Piana degli Albanesi

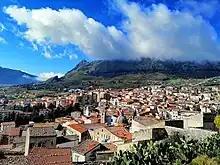

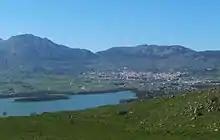

The historic center of the town has a late-medieval style, reflecting the social status and economic conditions of the time when the settlement was built. The city streets are